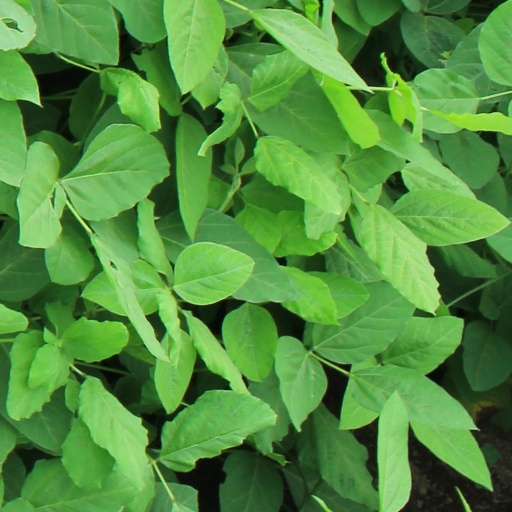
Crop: soybean